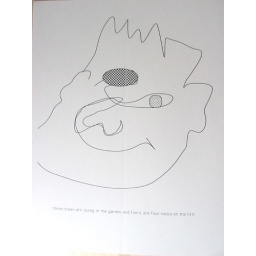
three trees are dying in the garden and there are four rocks on the hill